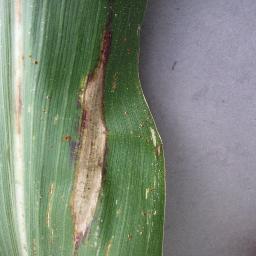
Label: Corn___Northern_Leaf_Blight